Beaufort Street

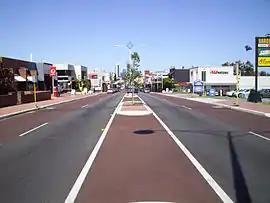
View south-west, in Mount Lawley

Beaufort Street is a major road in the inner north-eastern suburbs of Perth, Western Australia, connecting the Morley area to the Perth central business district. For most of its length, it is a single-carriageway, two-way road with two lanes in each direction.